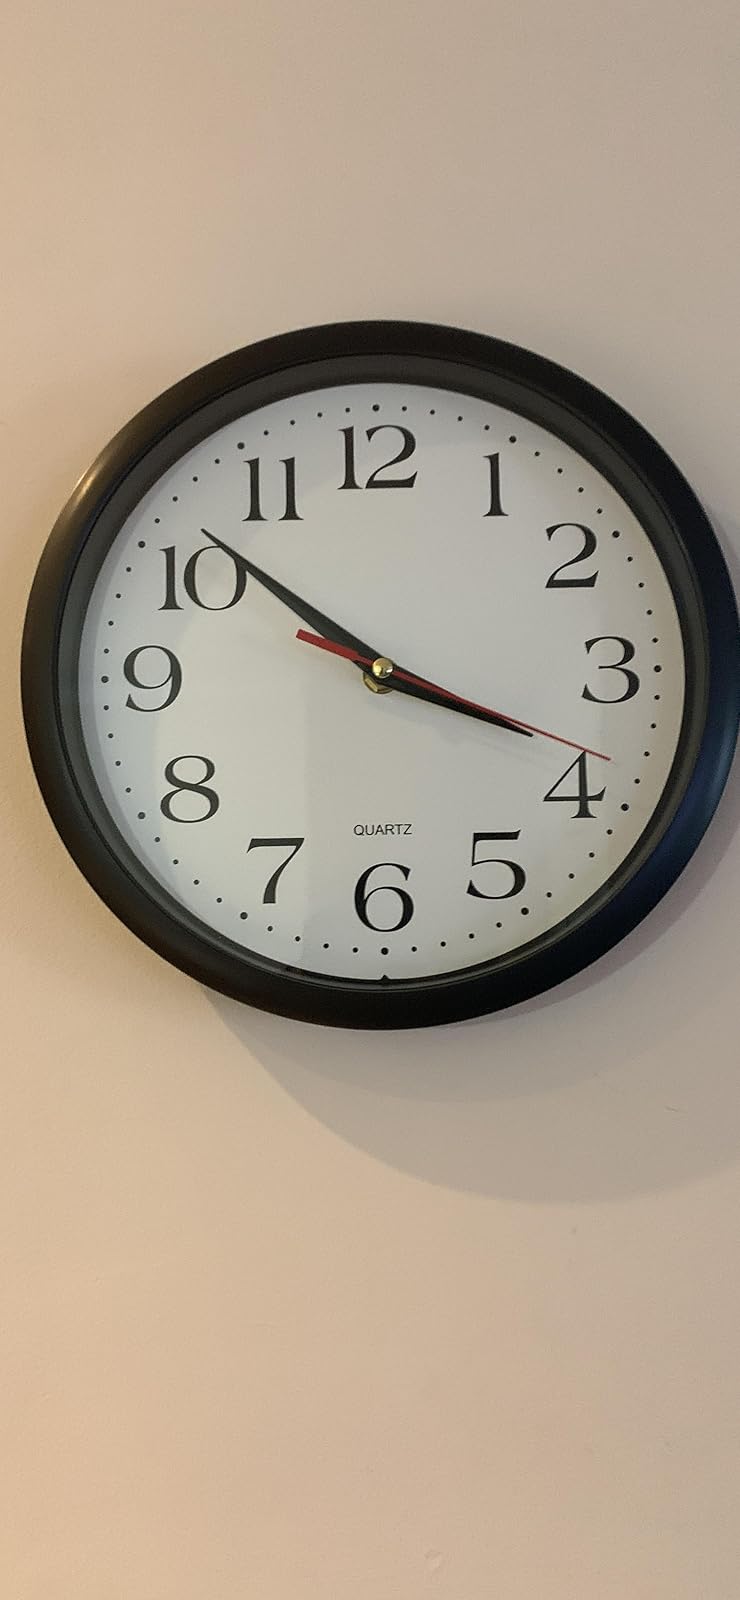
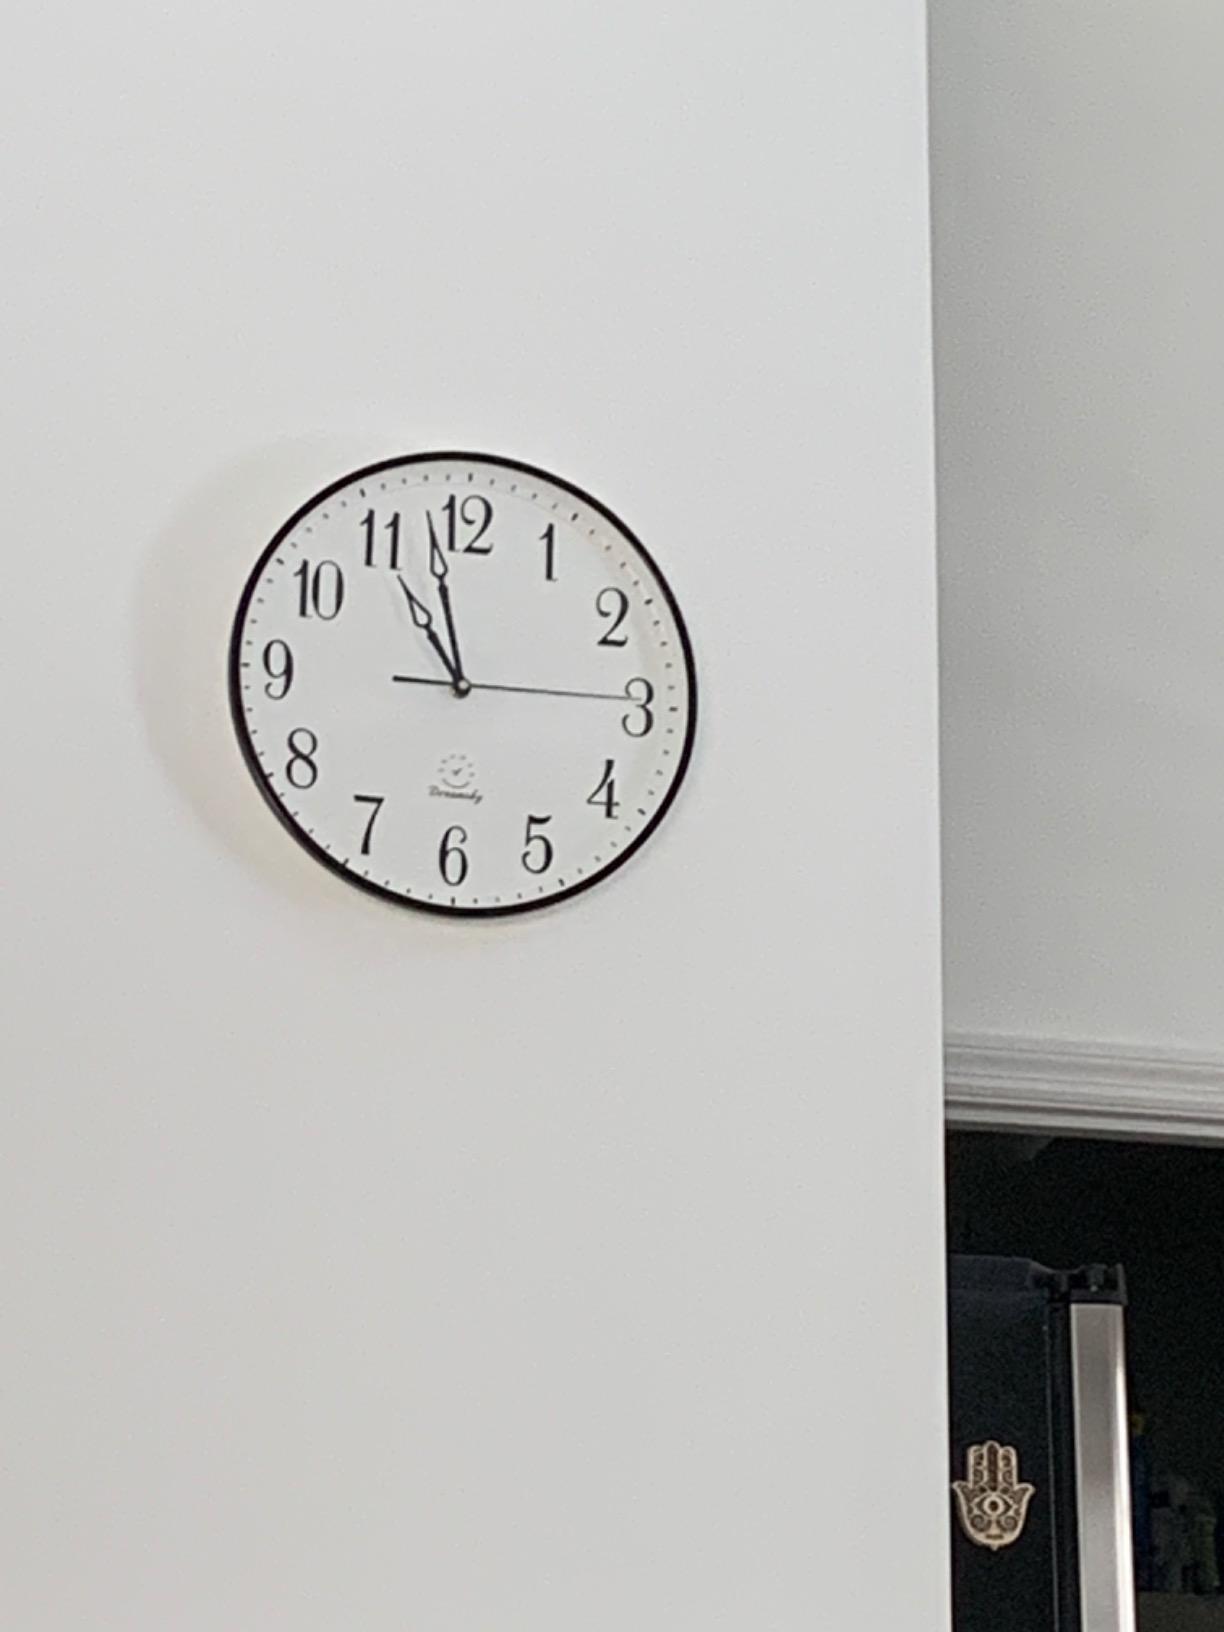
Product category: clock
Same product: no